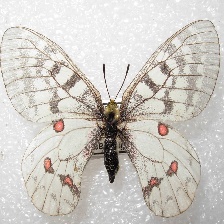
Species: CLODIUS PARNASSIAN